Arshak Fetvadjian

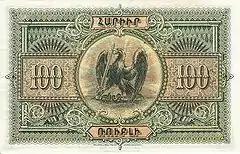
100 ruble note designed for the First Republic of Armenia by Fetvadjian.

Following the creation of the First Republic of Armenia in 1918, the members of the country's Finance Ministry commissioned Fetvadjian to draw up the new currency (to replace the Russian ruble) and stamps for the nascent state. The printing was conducted in Europe, and some of Fetvadjian's attractive designs featured animal motifs that were found on the decorations in Ani. But just as the banknotes were being printed in Paris, Soviet Russia was completing its conquest of the republic and by December 1920, the Armenian state was finally absorbed by the Soviets. The banknotes were never put into circulation.